London Debating Societies

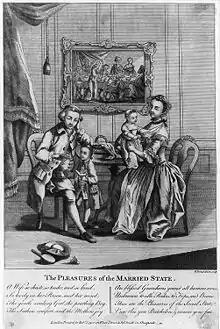
The cover to a panegyric on the married state, published in London, c. 1780

Perhaps one of the most interesting and radical themes of the debating societies was the continued and varied debate on men and women and their interactions. The presence of women in the societies meant that the debates had a chance of accurately representing contemporary women's own viewpoints on their role in society, not simply those of men, making the debates a significant marker of popular thought and opinion.